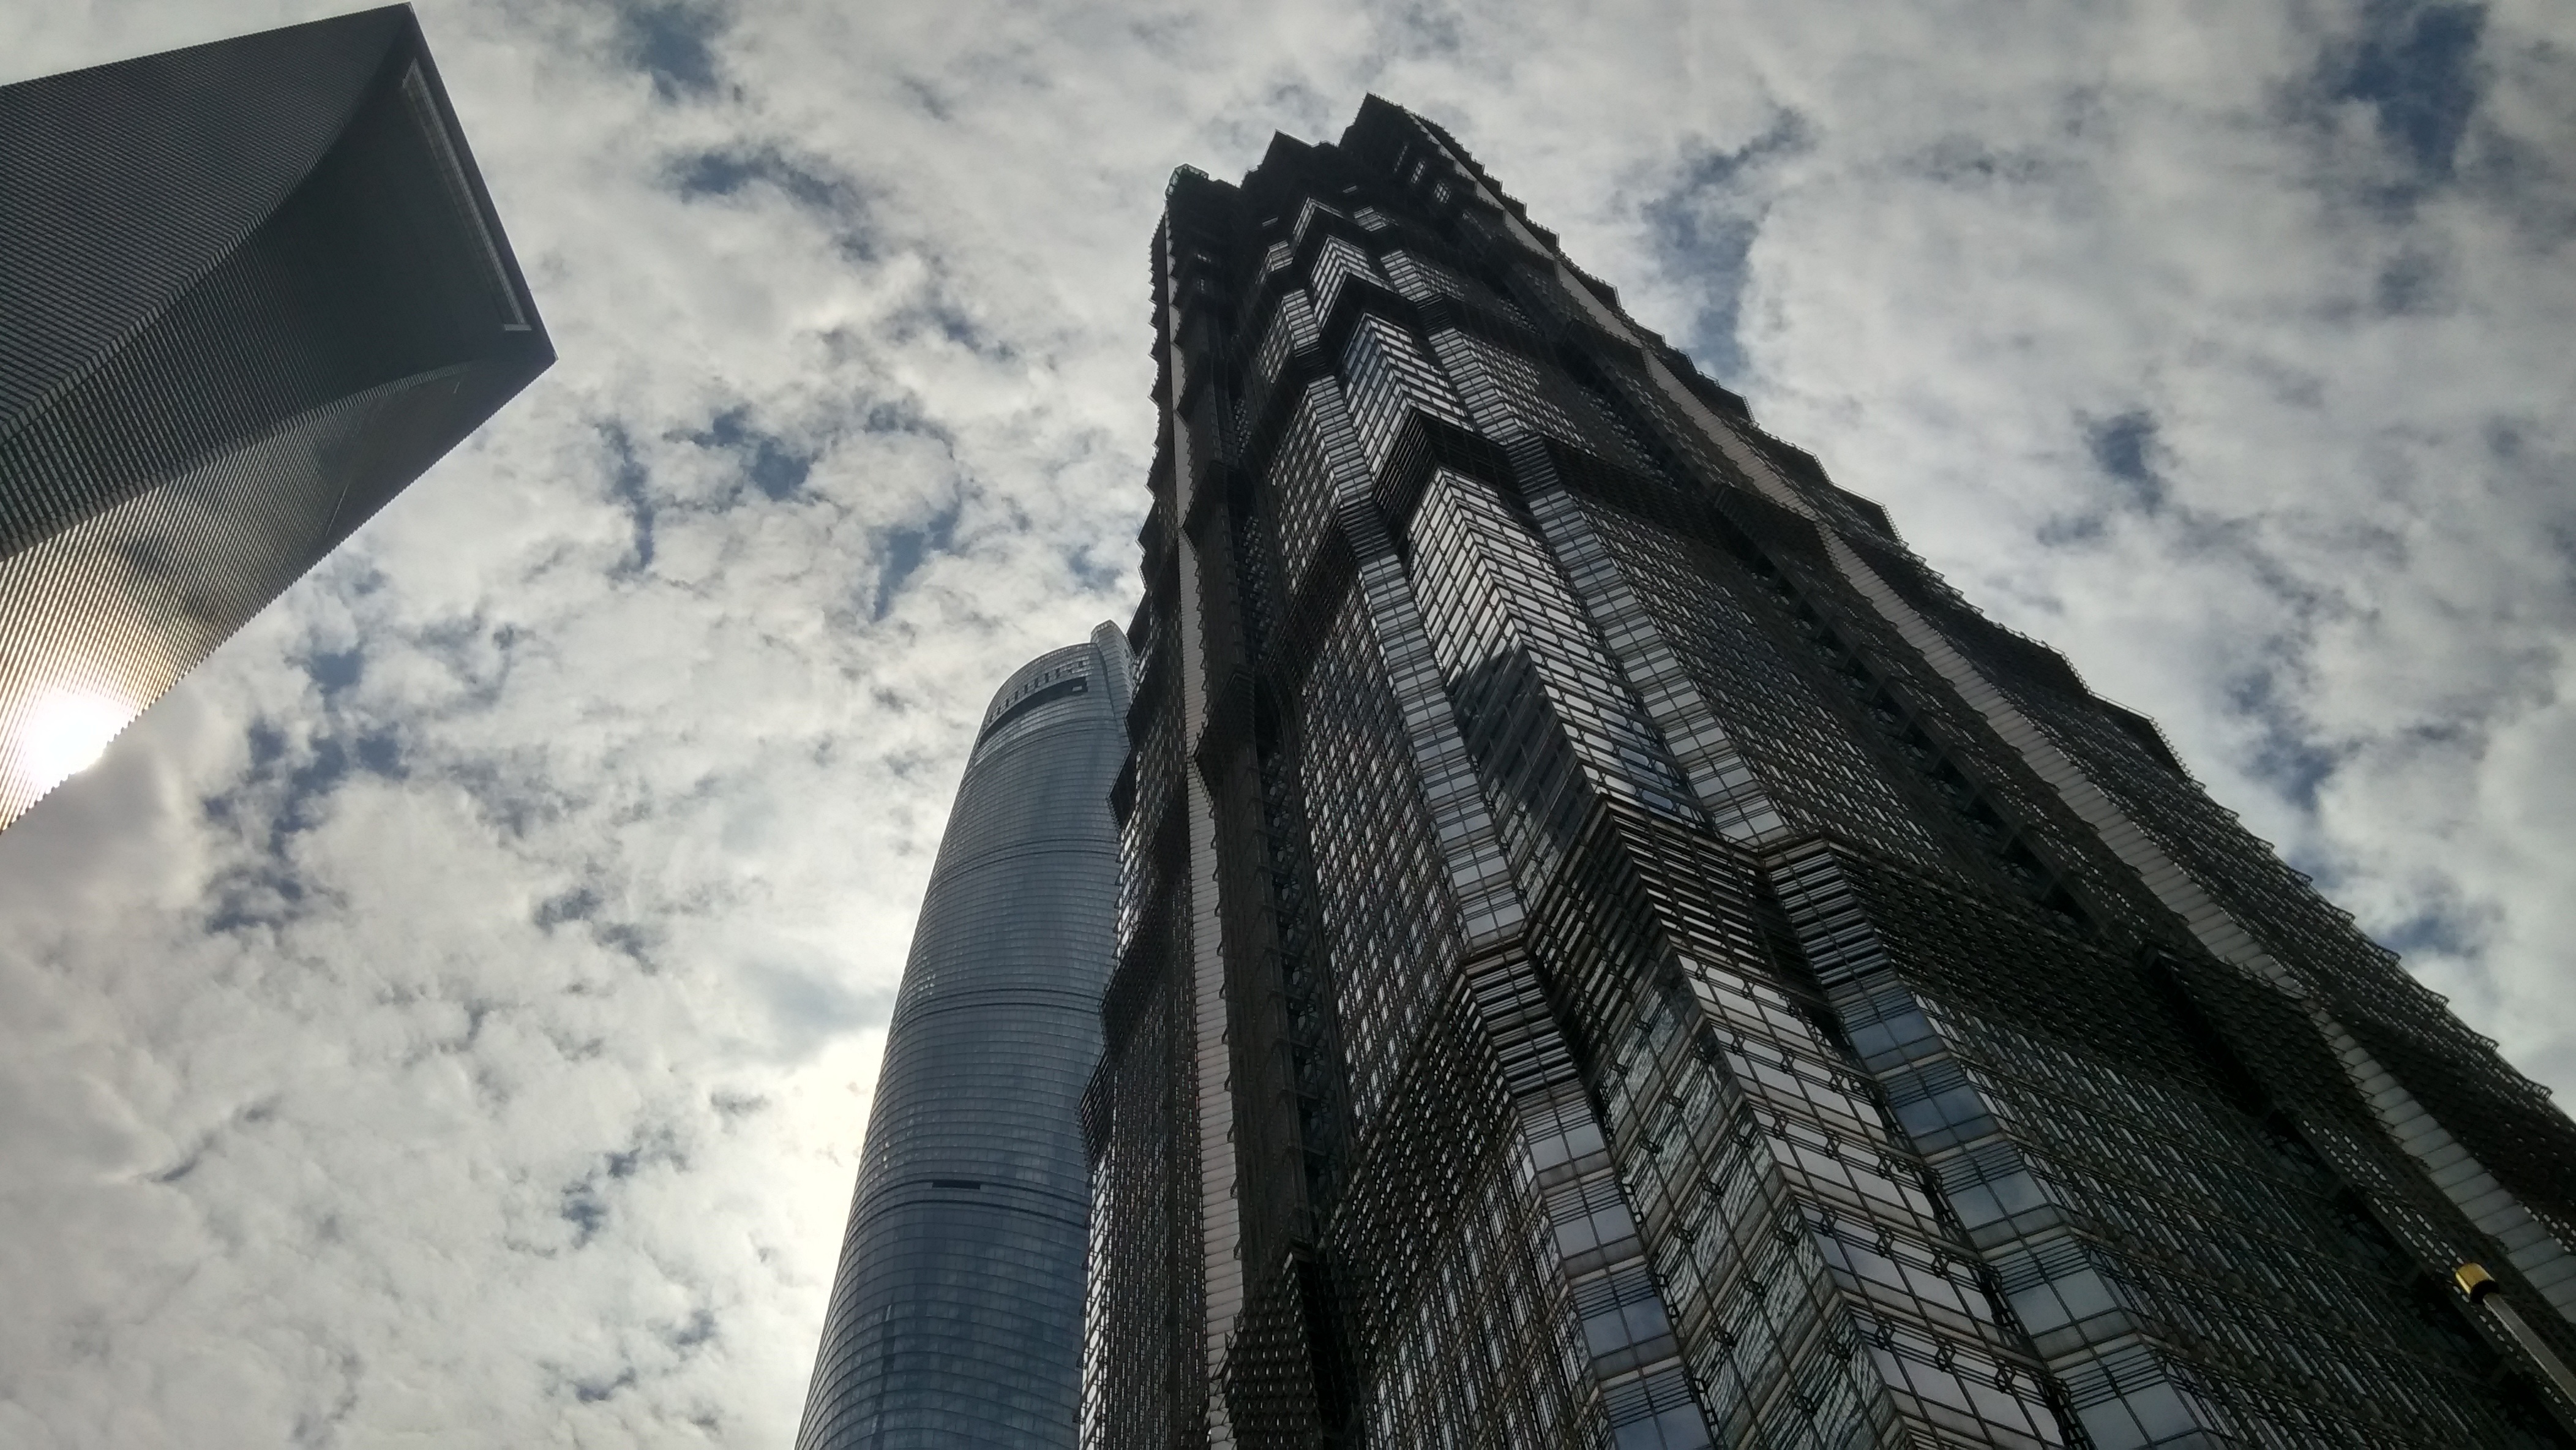
snow, winter, cloud, architecture, sky, sunlight, roof, building, city, skyscraper, travel, reflection, tower, weather, asia, landmark, facade, blue, business, modern, temple, spire, shanghai, china, pudong